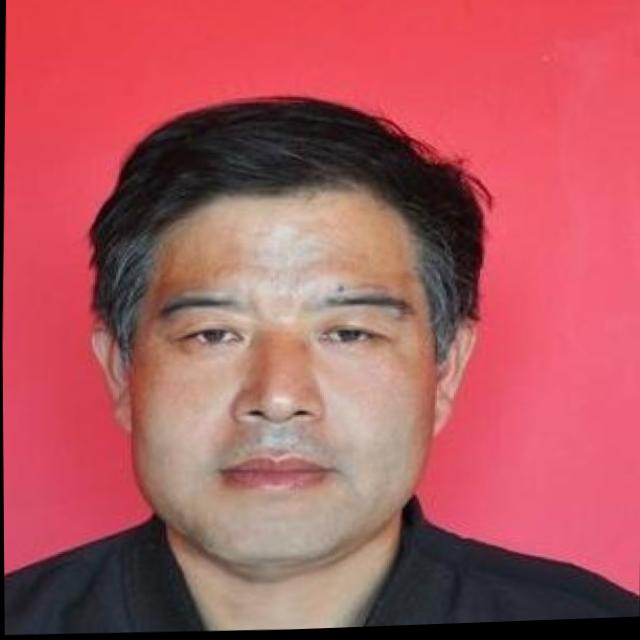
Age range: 45-64